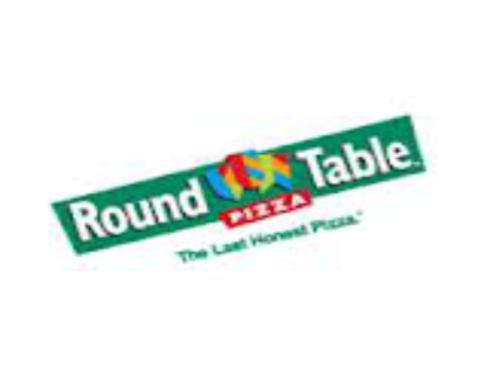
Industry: Food